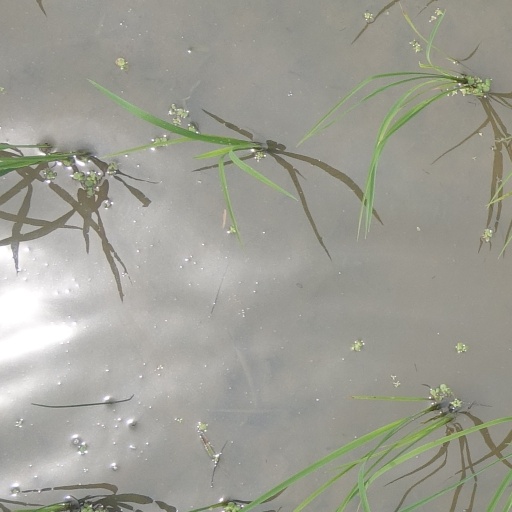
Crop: rice